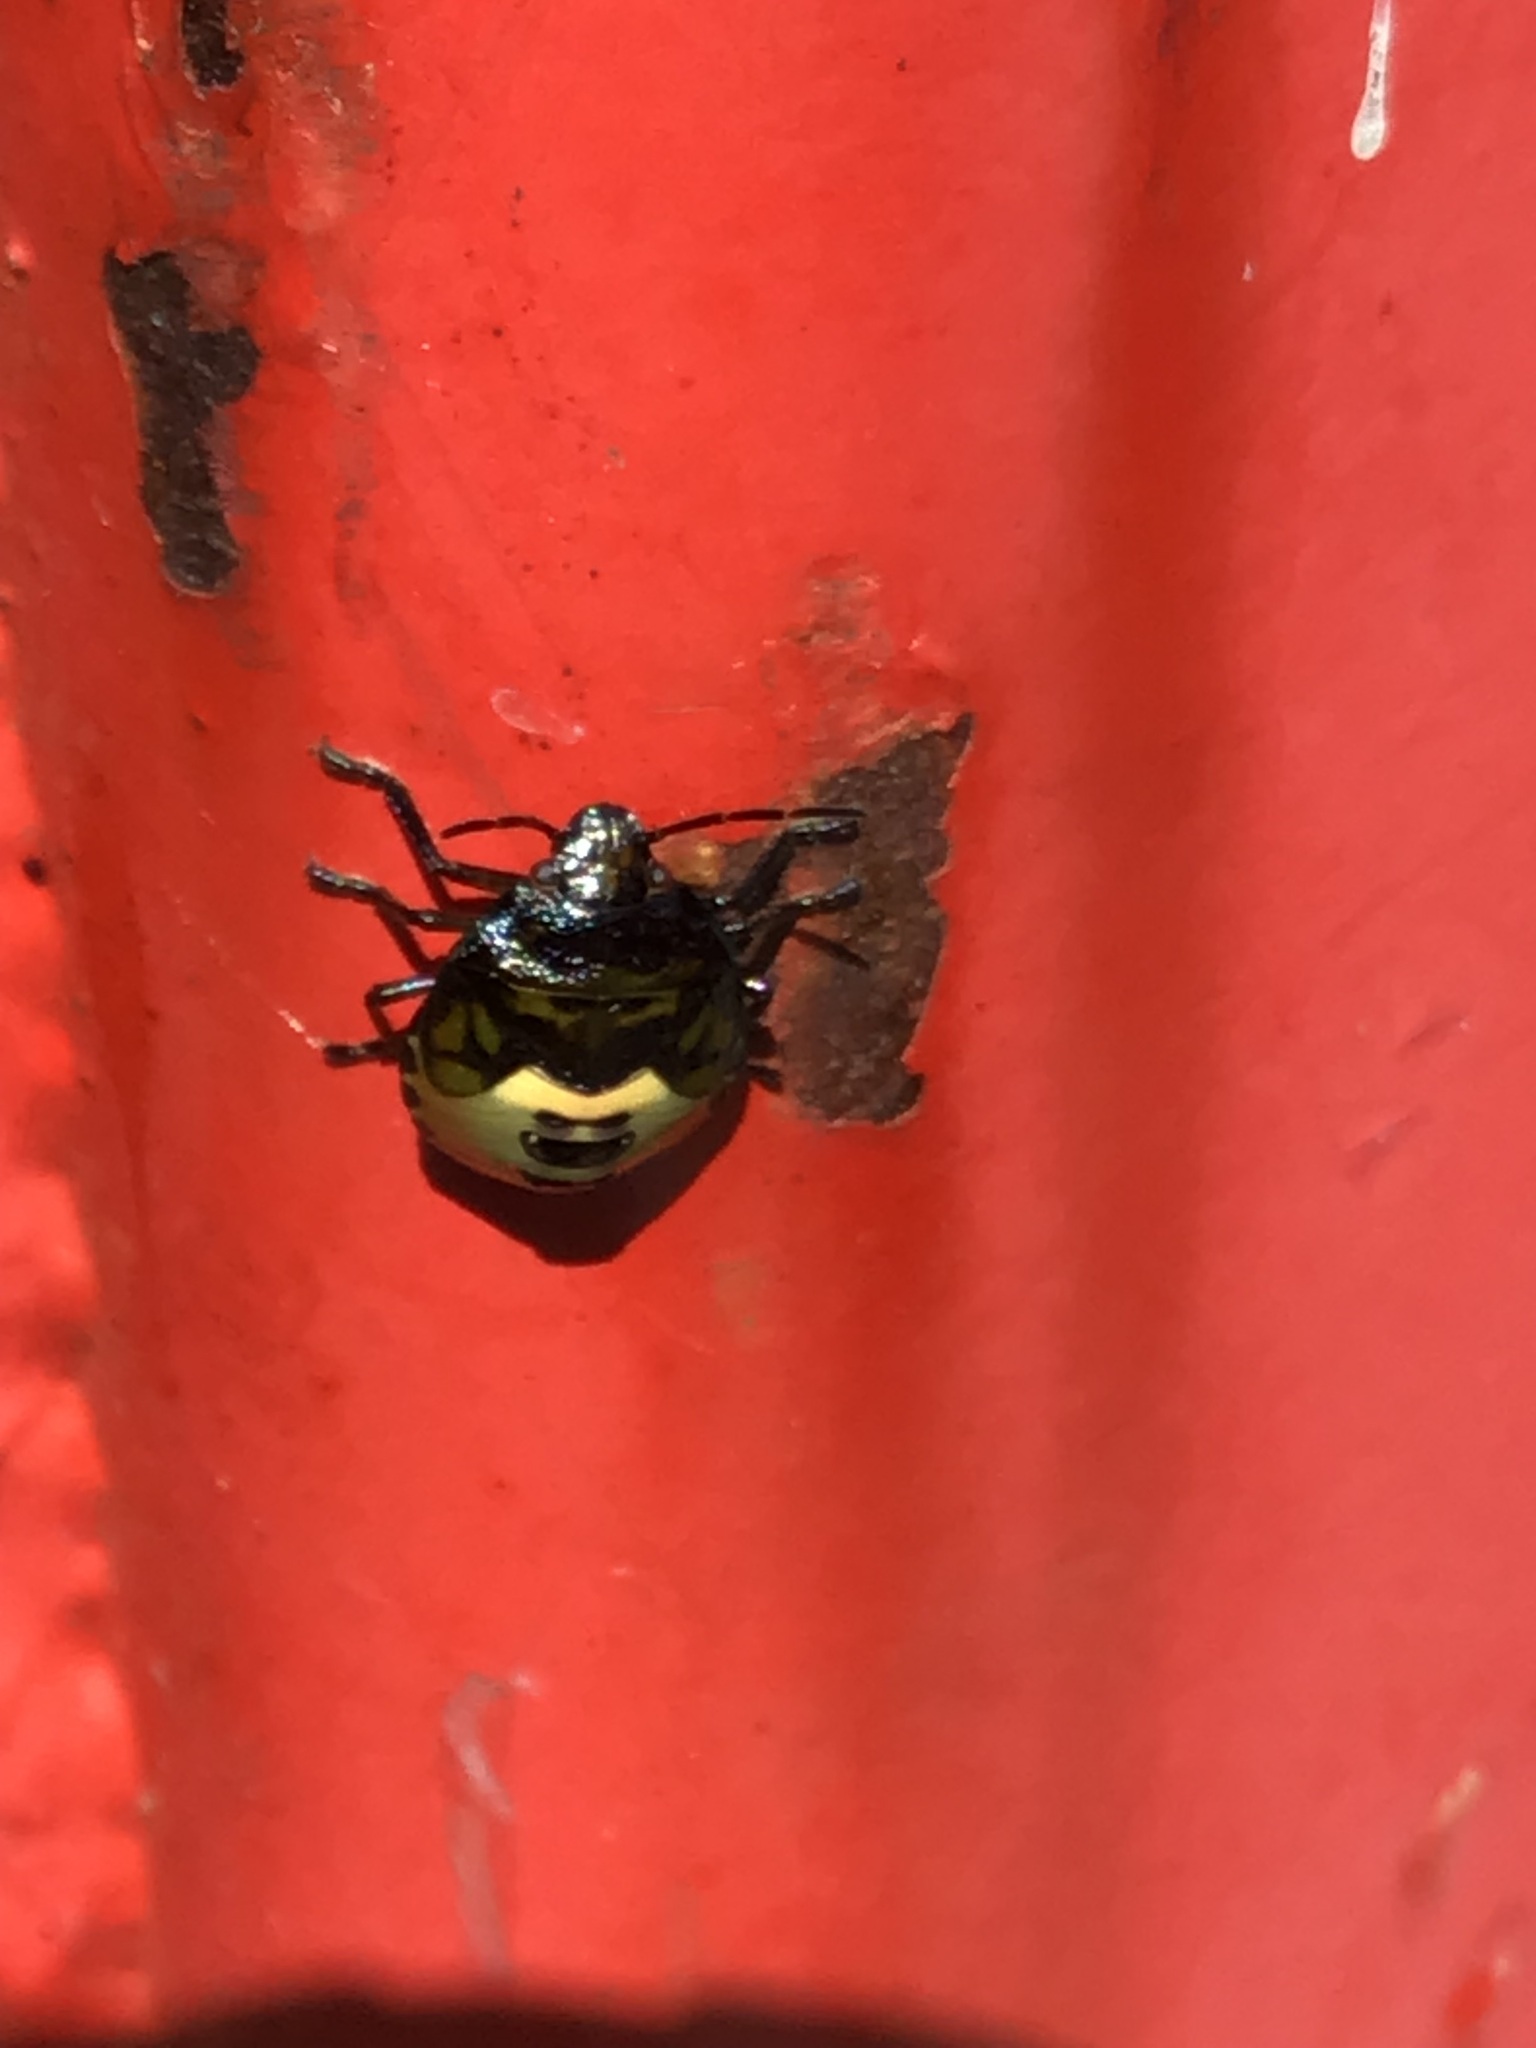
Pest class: stink_bug